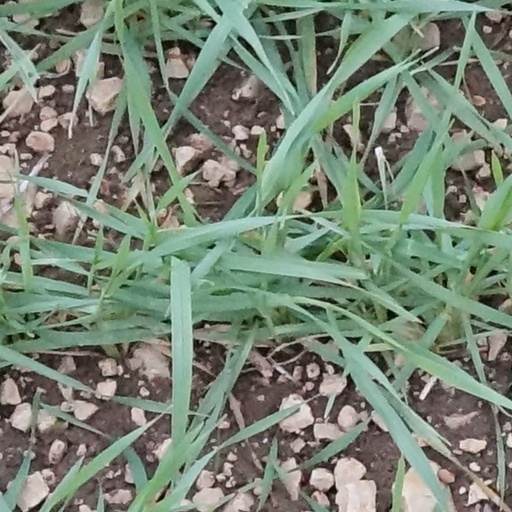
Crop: wheat